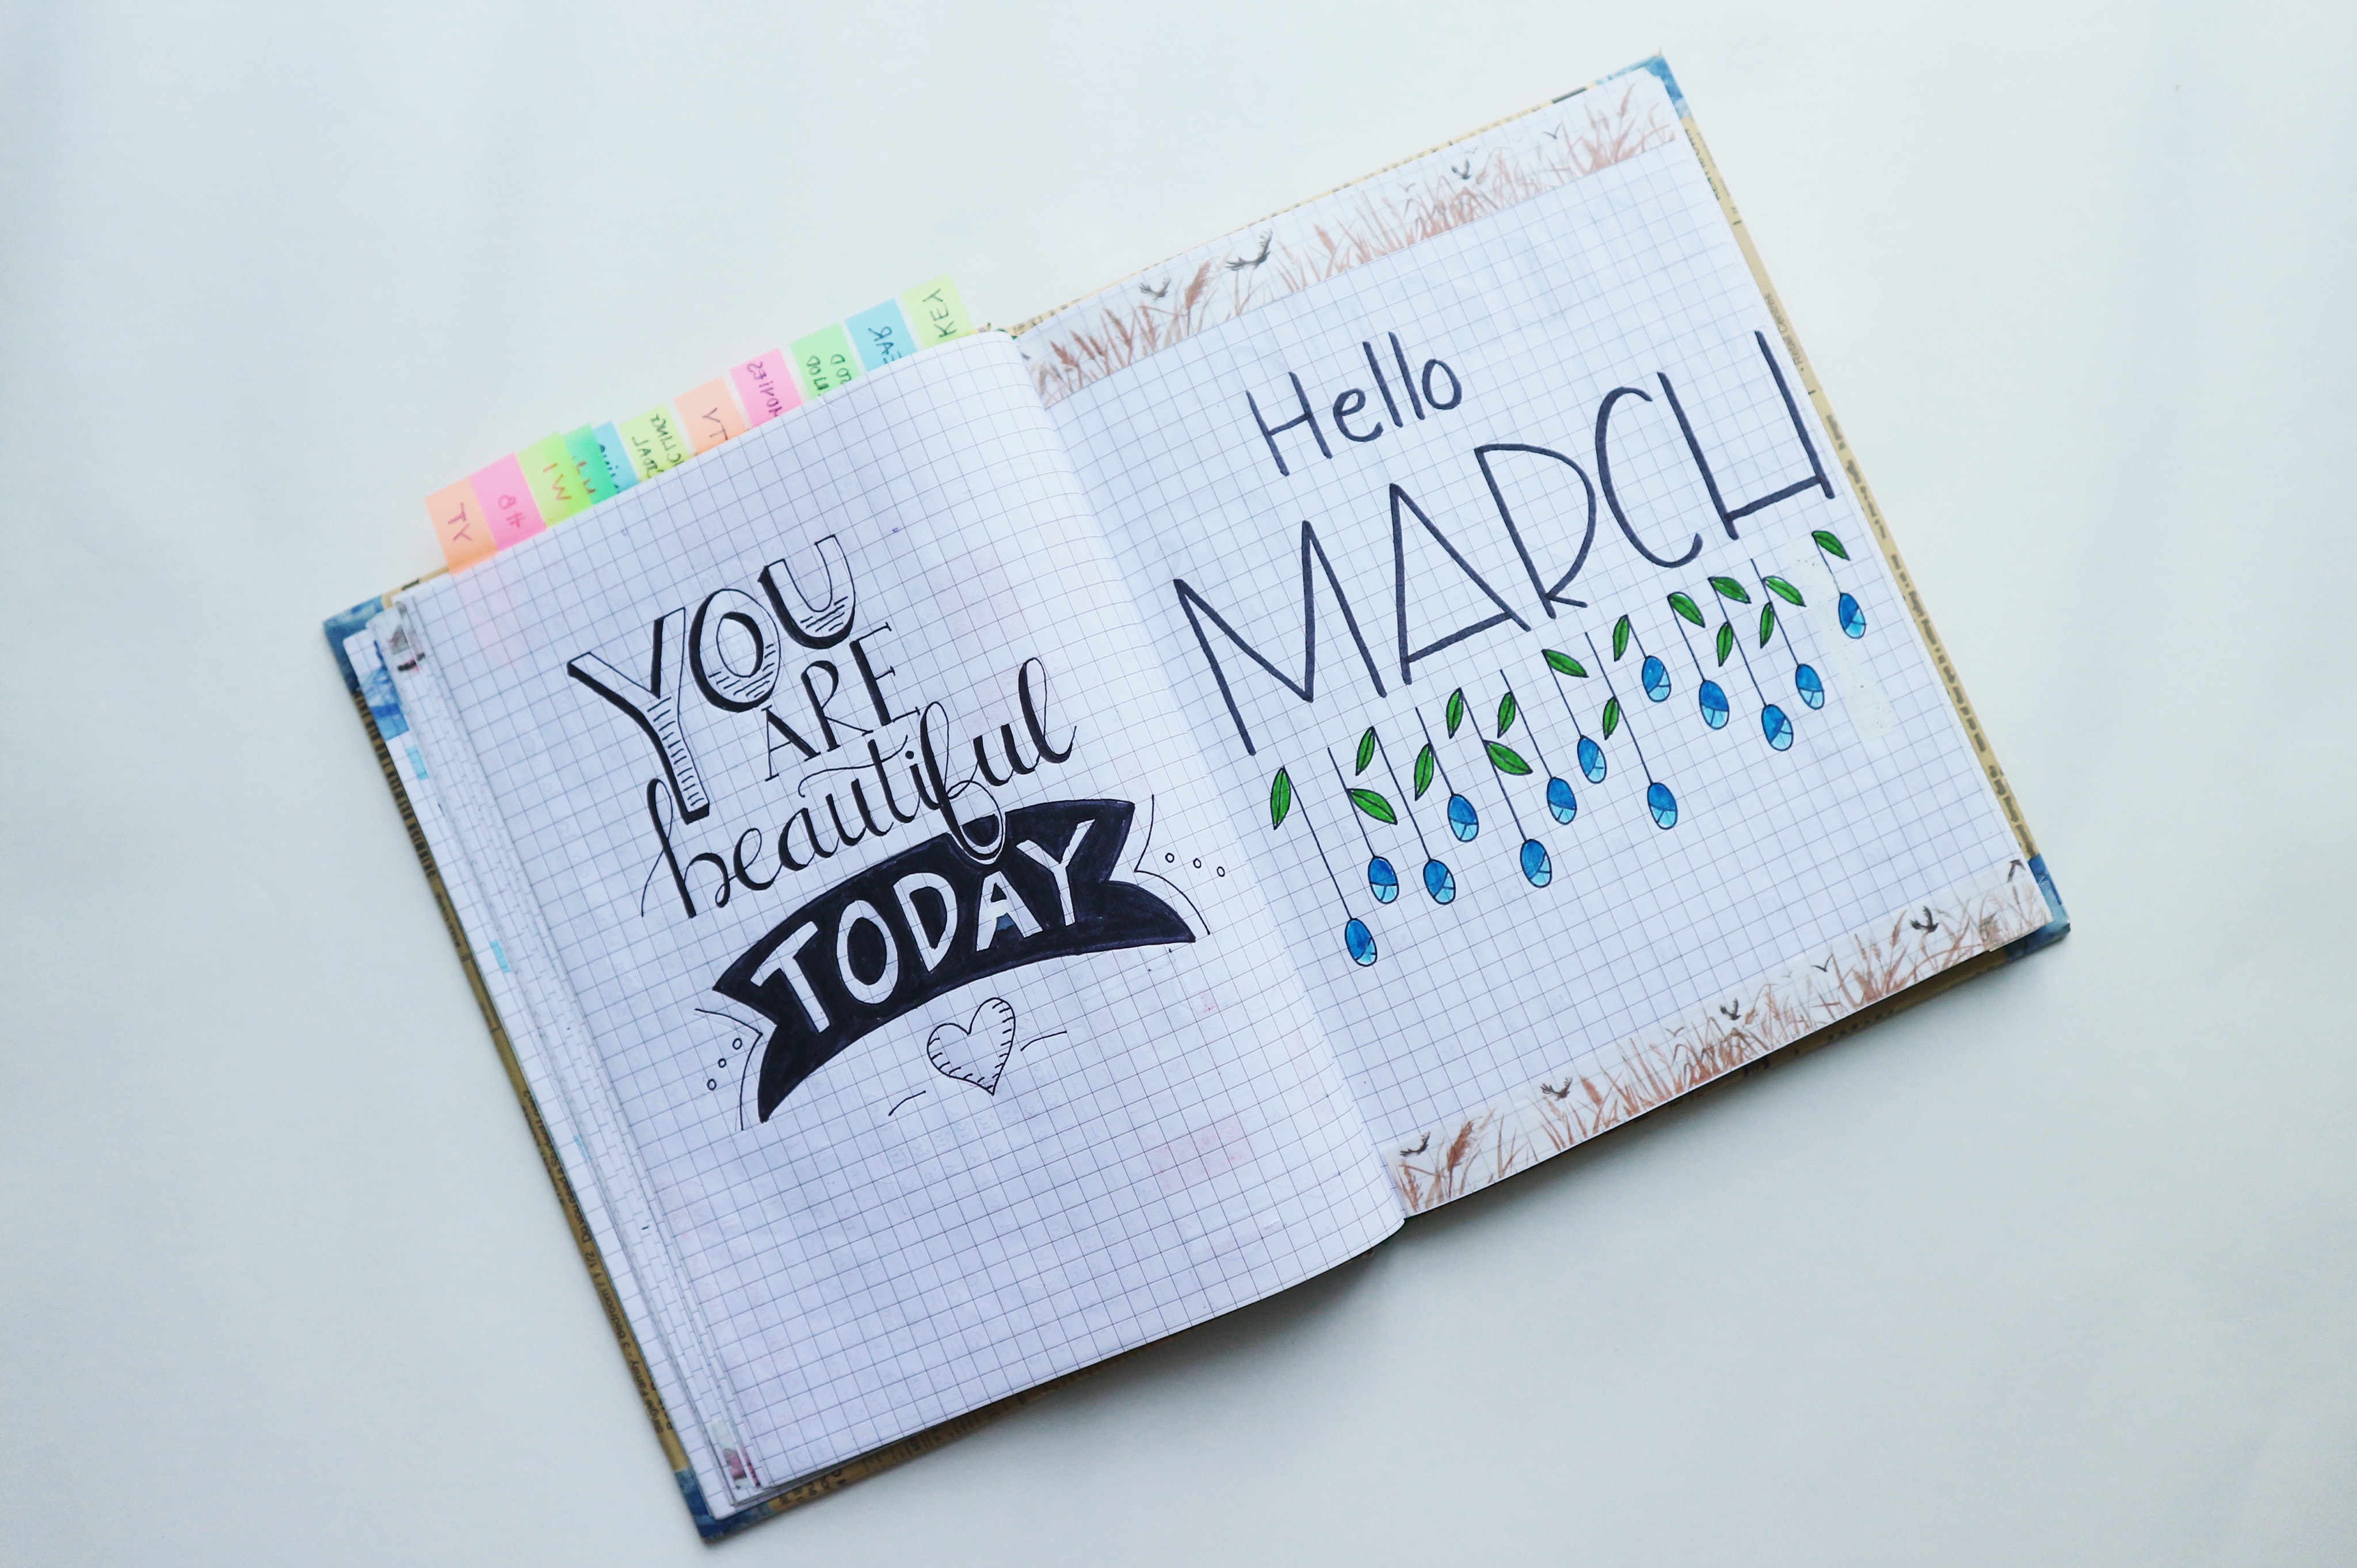
font, text, product, graphic design, illustration, logo, design, paper product, Material property, paper, calligraphy, stationery, graphics, brand, label, pattern